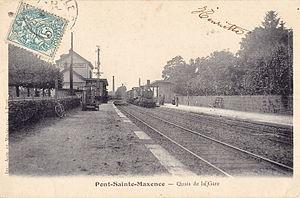
Carte postale ancienne éditée par Aumont
La gare de Pont-Sainte-Maxence est une gare ferroviaire française de la ligne de Creil à Jeumont, située sur le territoire des communes de Pont-Sainte-Maxence et des Ageux, dans le département de l'Oise, en région Hauts-de-France.